Younha

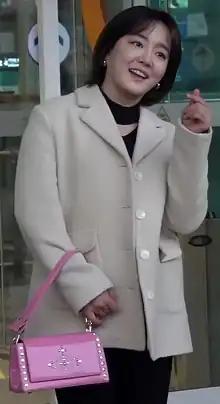
Younha in 2023

Ko Younha (born April 29, 1988), known mononymously as Younha, is a South Korean singer-songwriter and record producer. She began her career in 2004 in Japan, where she was nicknamed the "Oricon Comet" for her success on the Japanese music chart. In 2006, she debuted in South Korea, where she is regarded as one of the country's best singer-songwriters.